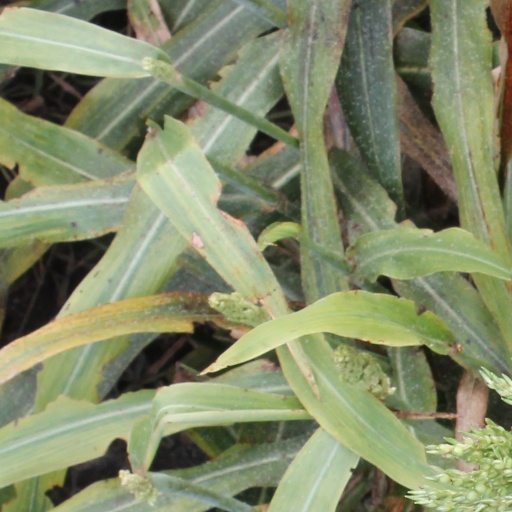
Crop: sorghum